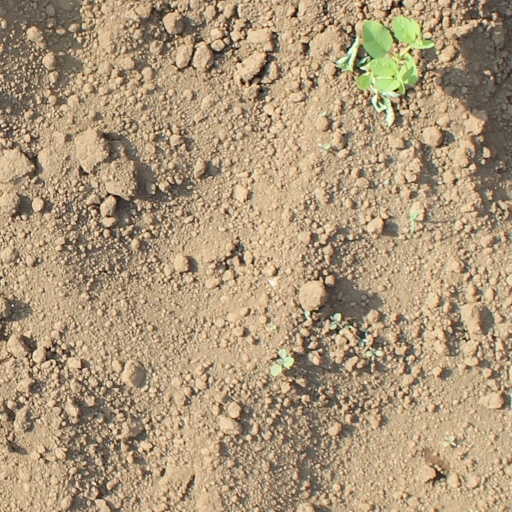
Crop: soybean